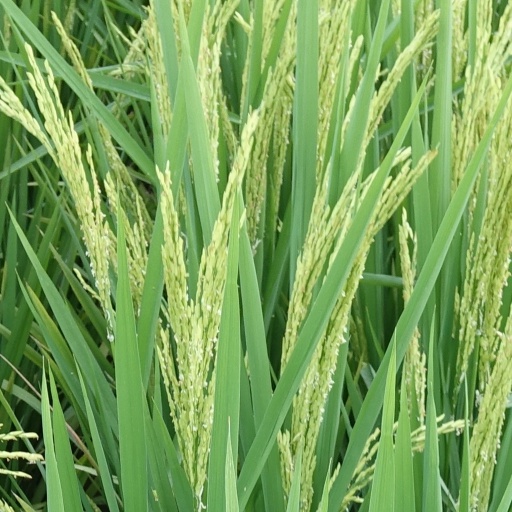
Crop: rice